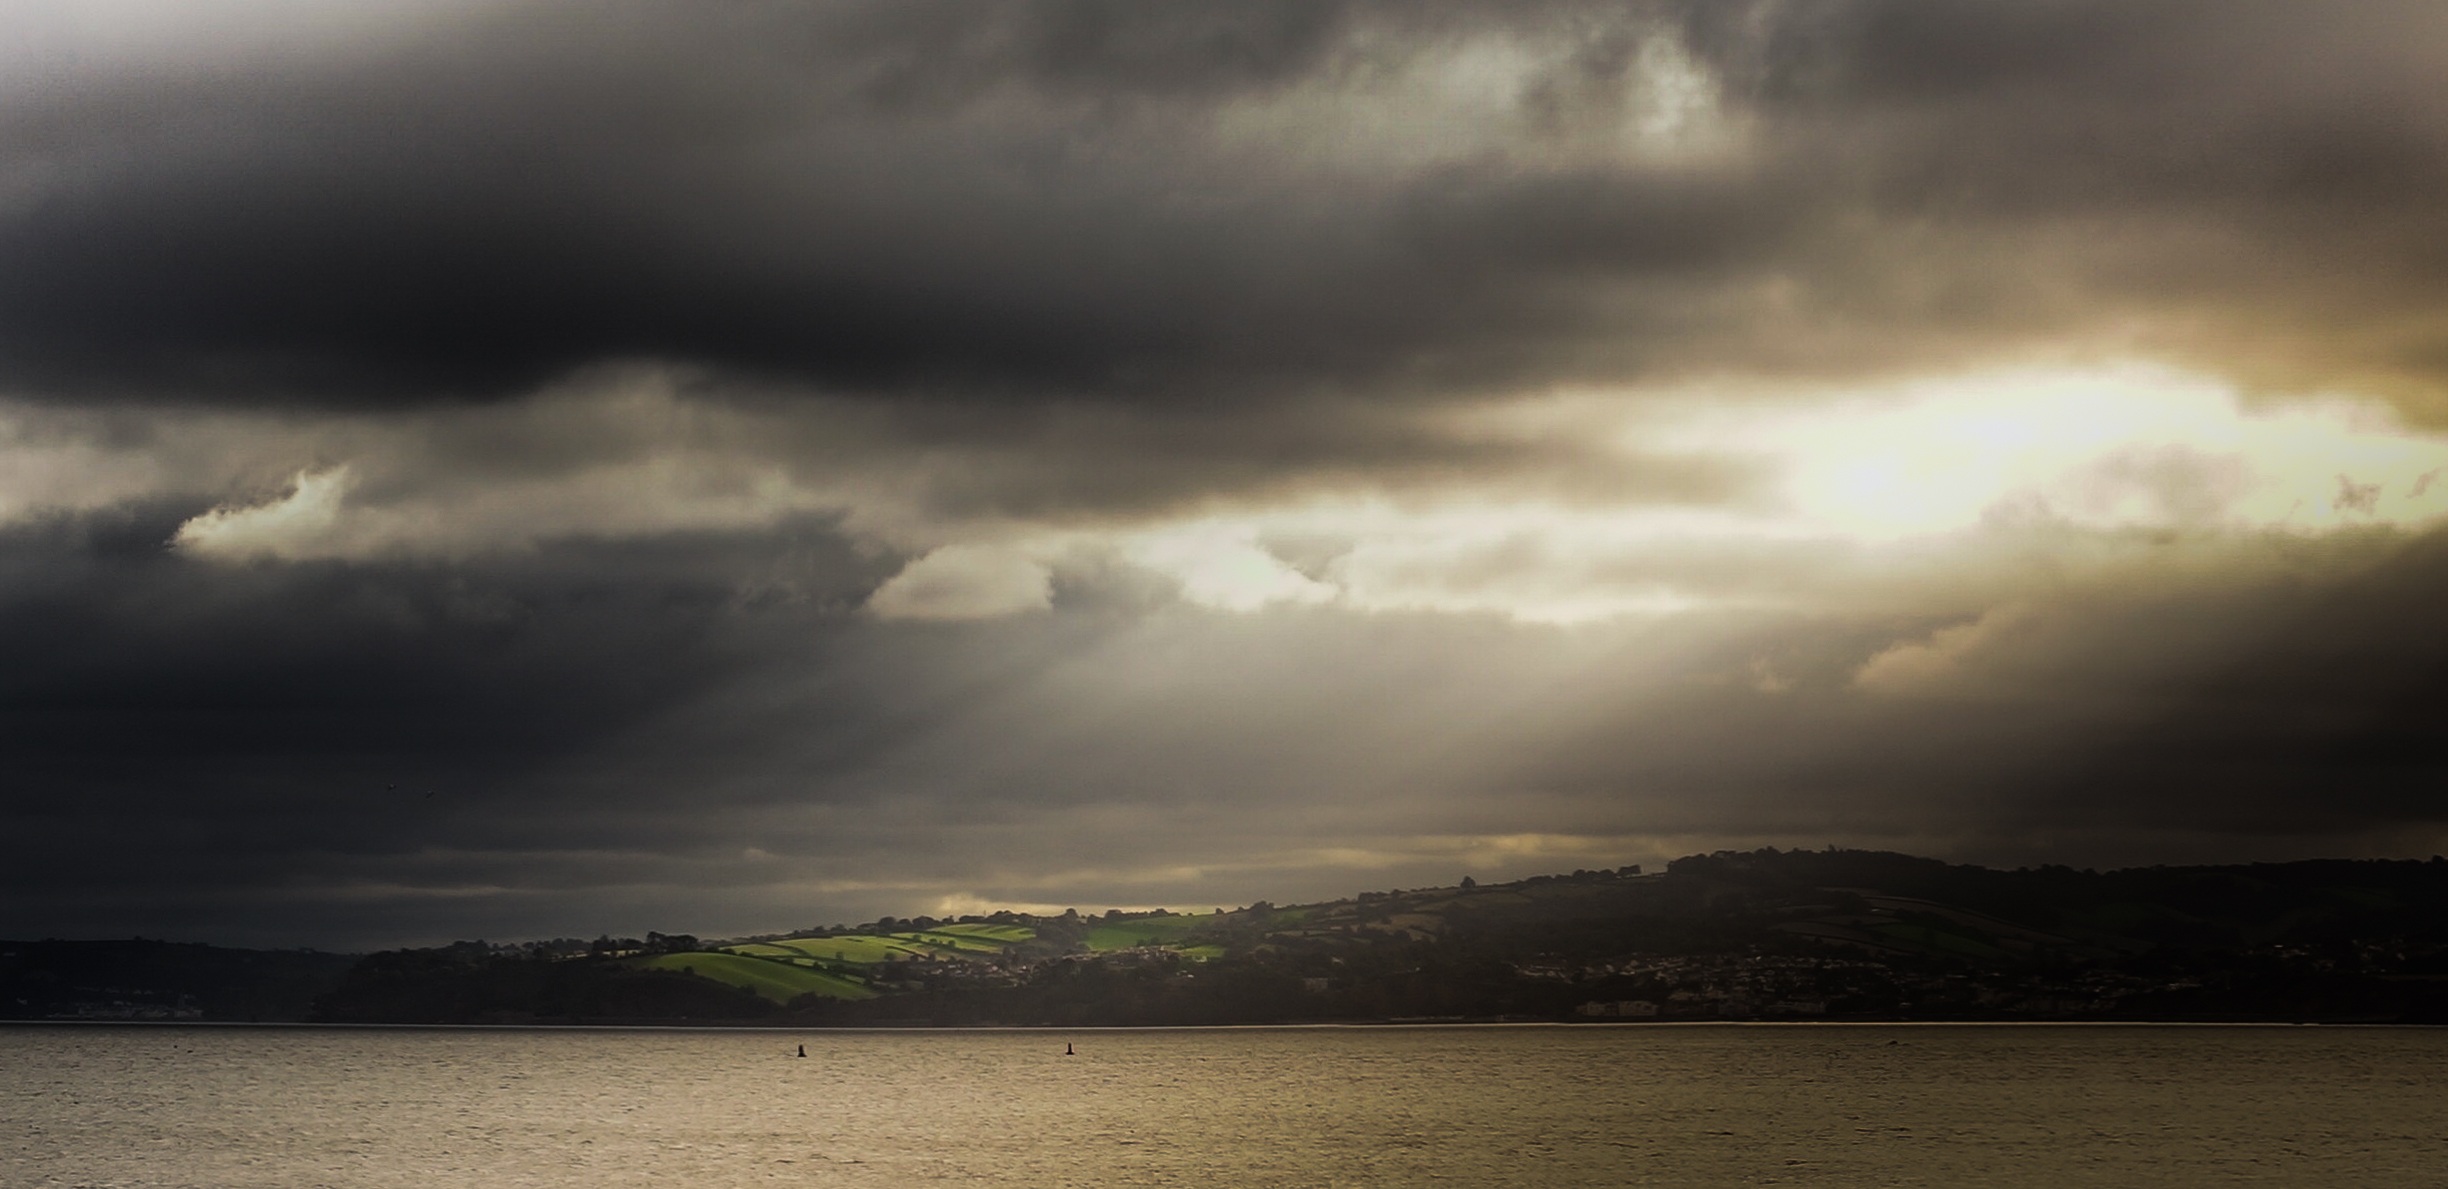
landscape, sea, coast, water, ocean, horizon, light, cloud, sky, sun, sunset, mist, sunlight, morning, lake, dawn, atmosphere, panorama, dusk, evening, reflection, scenic, weather, storm, haze, bay, hills, clouds, fields, mountains, loch, sunbeams, meteorological phenomenon, atmospheric phenomenon